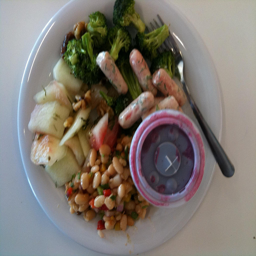
A white dish has beans and vegetables on it and a container of sauce.
A plate full of food with a fork and a container with a plastic lid sitting on a table.
A plate with beans, broccoli, small sausages, fork and a small container.
a white plate with many different types of food and a fork
A plate of food with several types of vegetables on it.